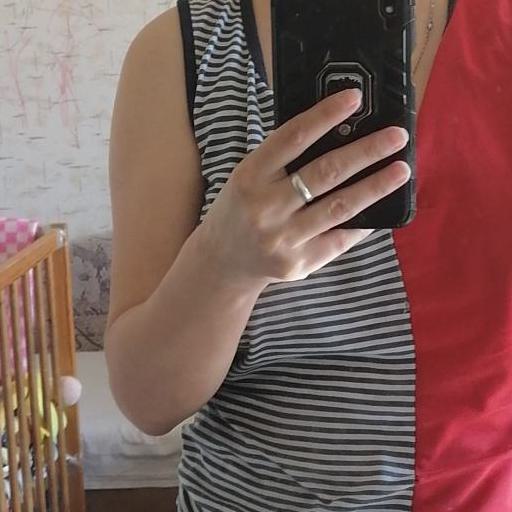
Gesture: no_gesture